John Bernard Flannagan

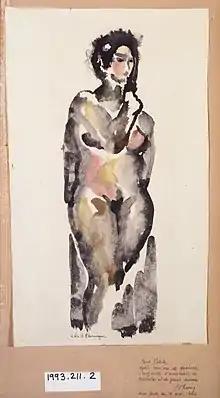
"Female Nude" by John B. Flannagan

Flannagan was born in Fargo, North Dakota, on April 7, 1895. His father died when he was only five years old, and his mother, unable to support her family, placed him in an orphanage. "Unrelenting poverty . . . was to plague him for the rest of his life." He also suffered from severe depression and alcoholism, which ultimately led to his suicide.